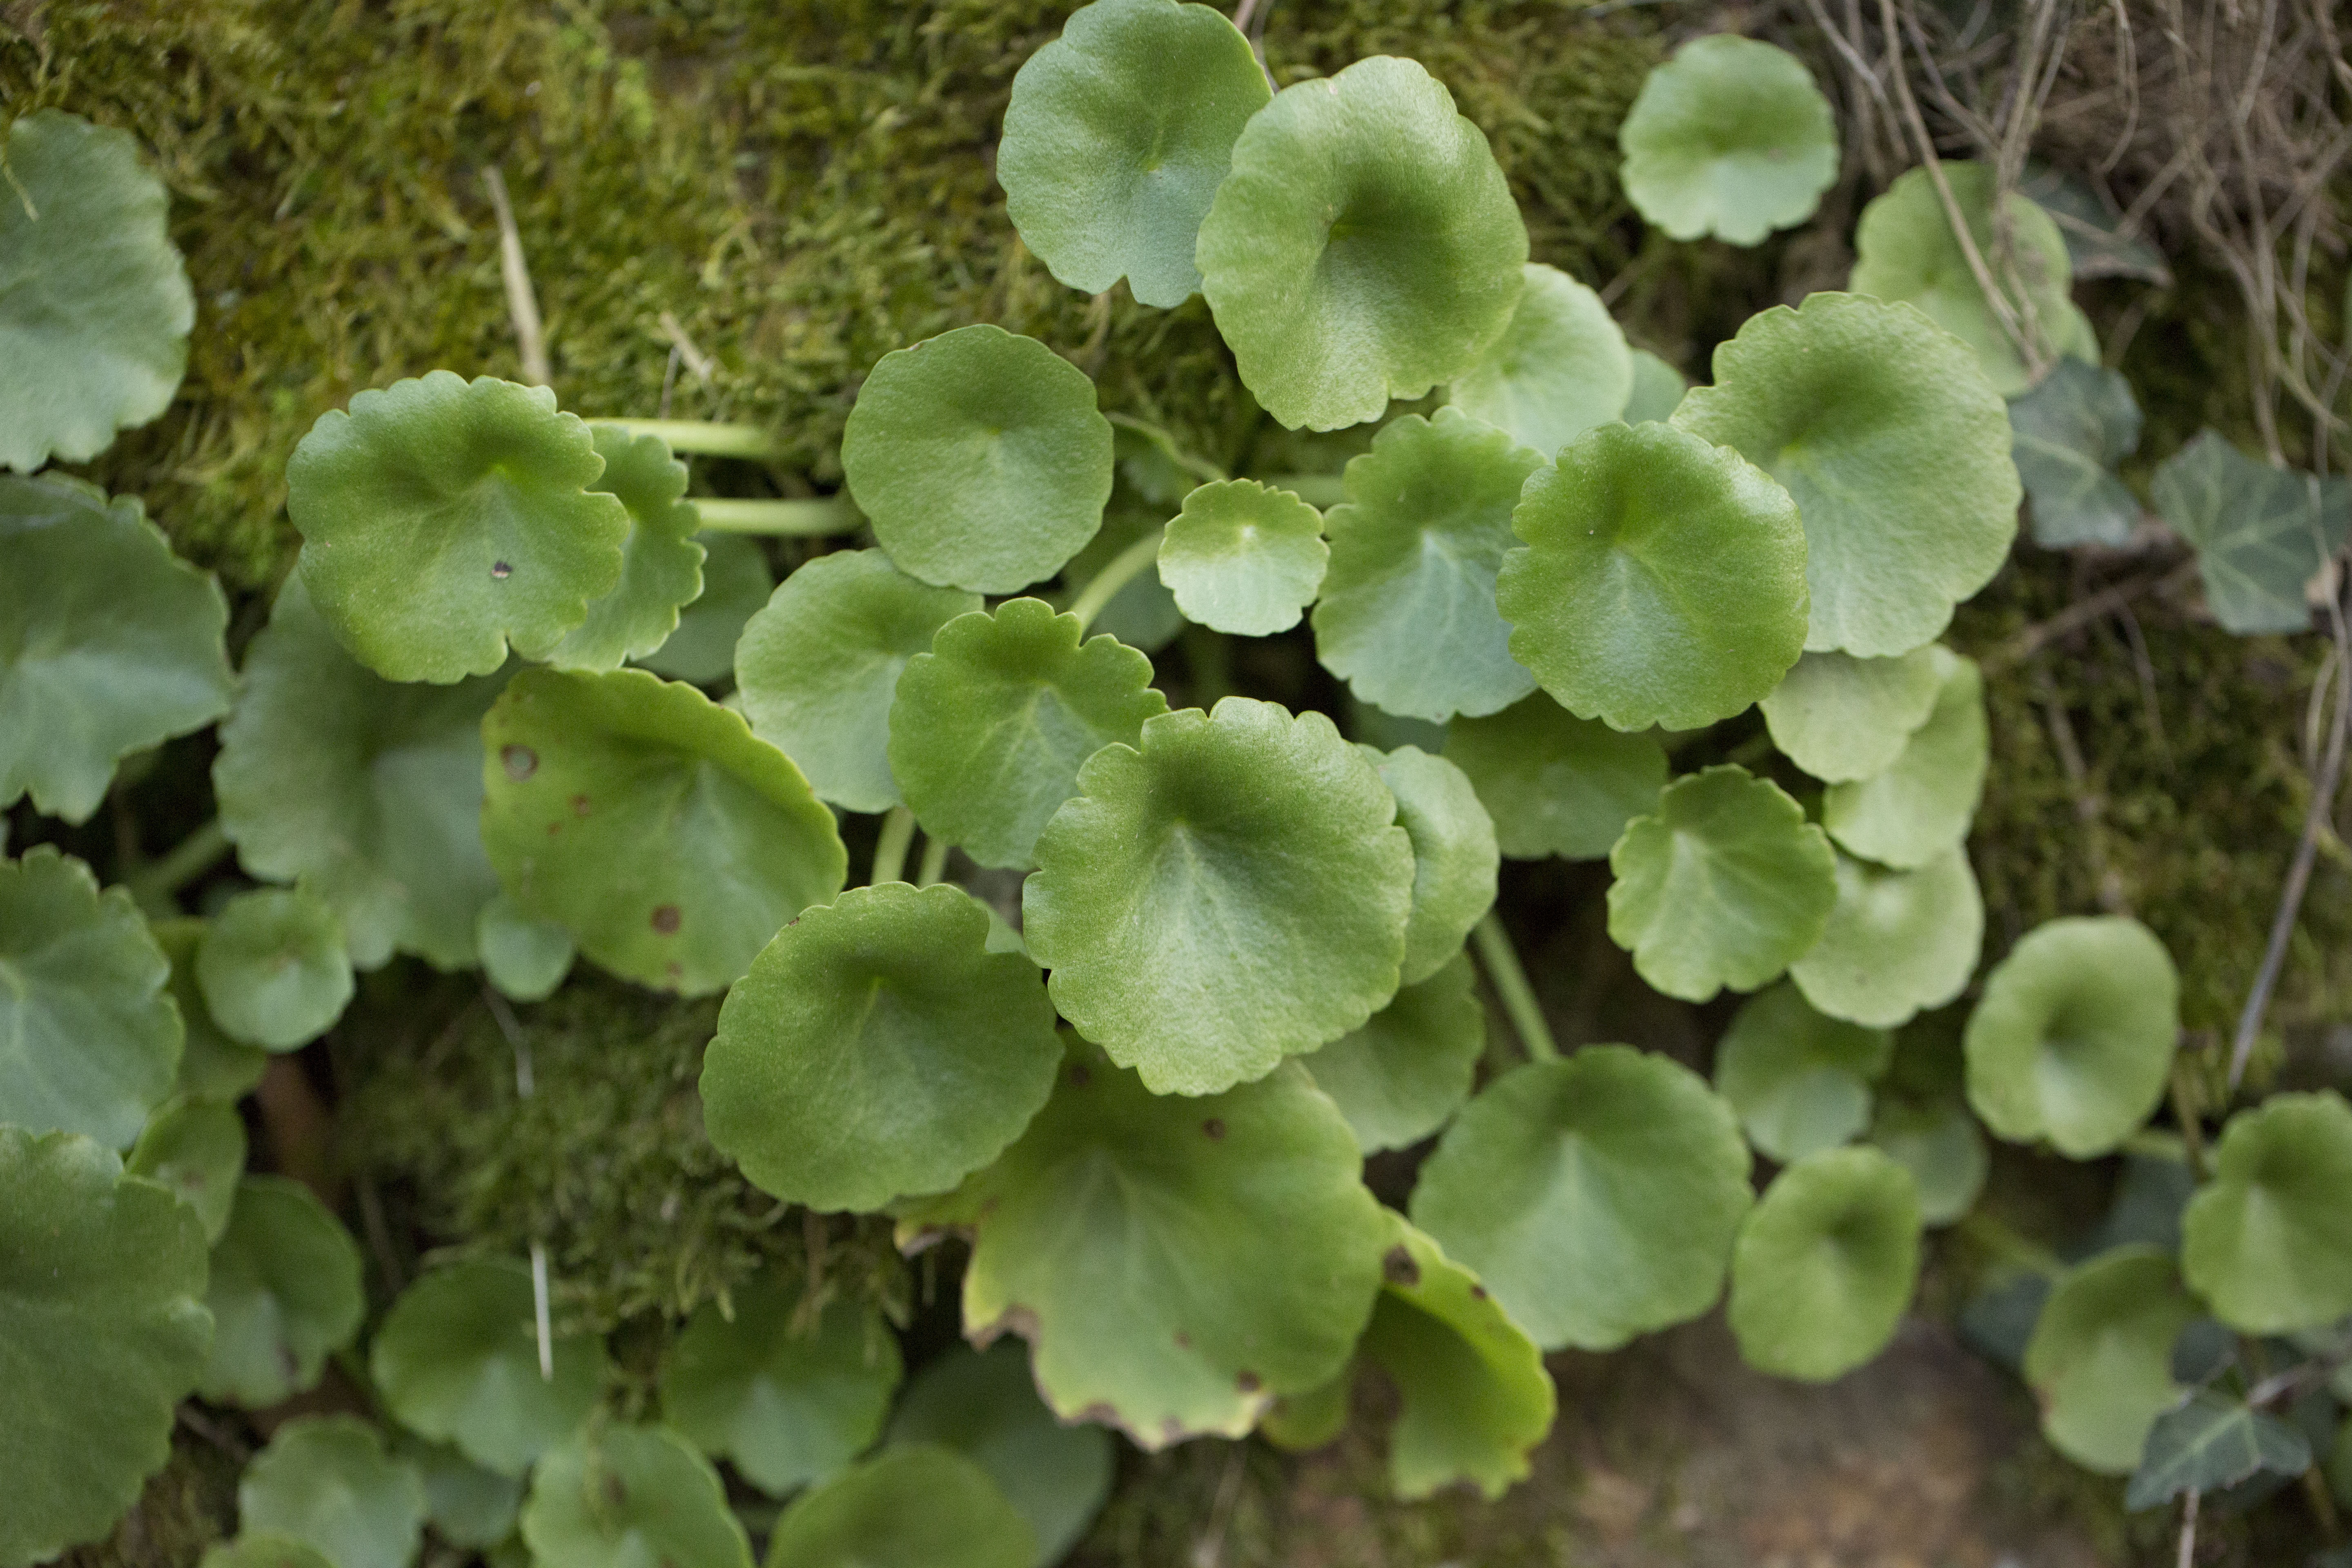
plant, leaf, flower, europe, green, herb, produce, canon, midi, hiver, vert, isasza, southfrance, sdfrankreich, zuidfrankrijk, mditerrane, languedocroussillon, gard, vgtaux, exterieur, groen, verdures, ombrages, grn, cevennes, succulentes, mousses, murailles, plantesgrasses, flowering plant, centella asiatica, annual plant, land plant, apiales, parsley family, centella